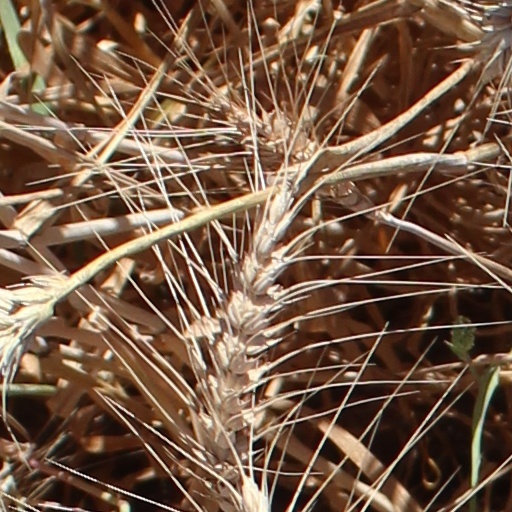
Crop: wheat